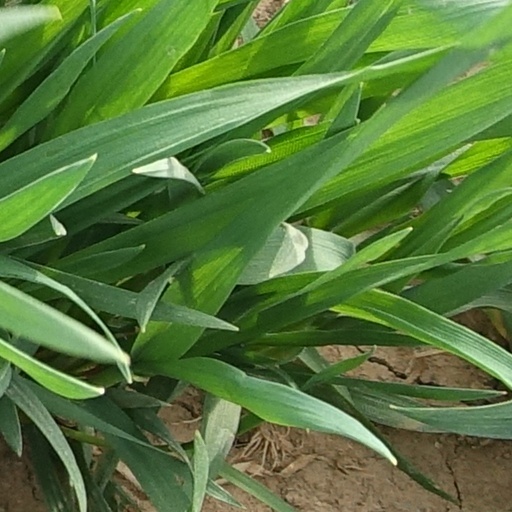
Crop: wheat